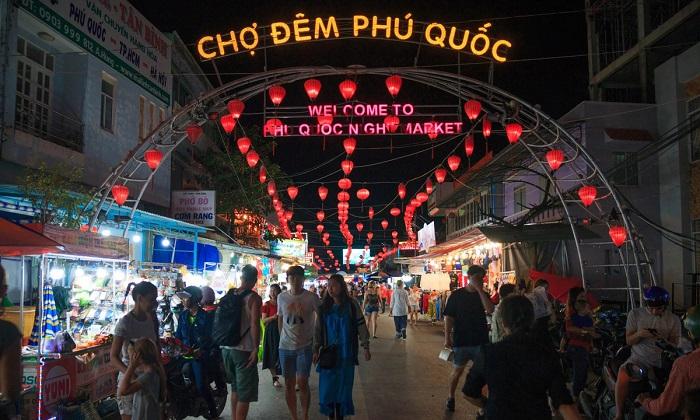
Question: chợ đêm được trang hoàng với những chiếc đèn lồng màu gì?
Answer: màu đỏ